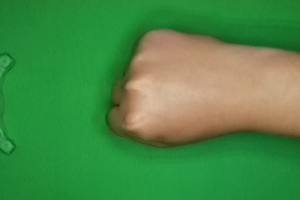
Label: rock